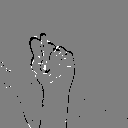
ASL letter: t